Describe the emotion expressed in this image:  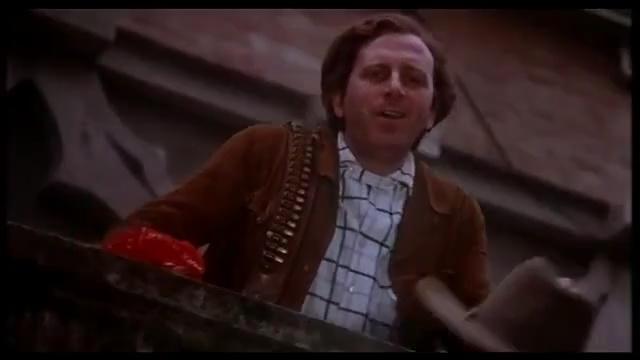
This person displays Suffering, valence and arousal with low intensity.